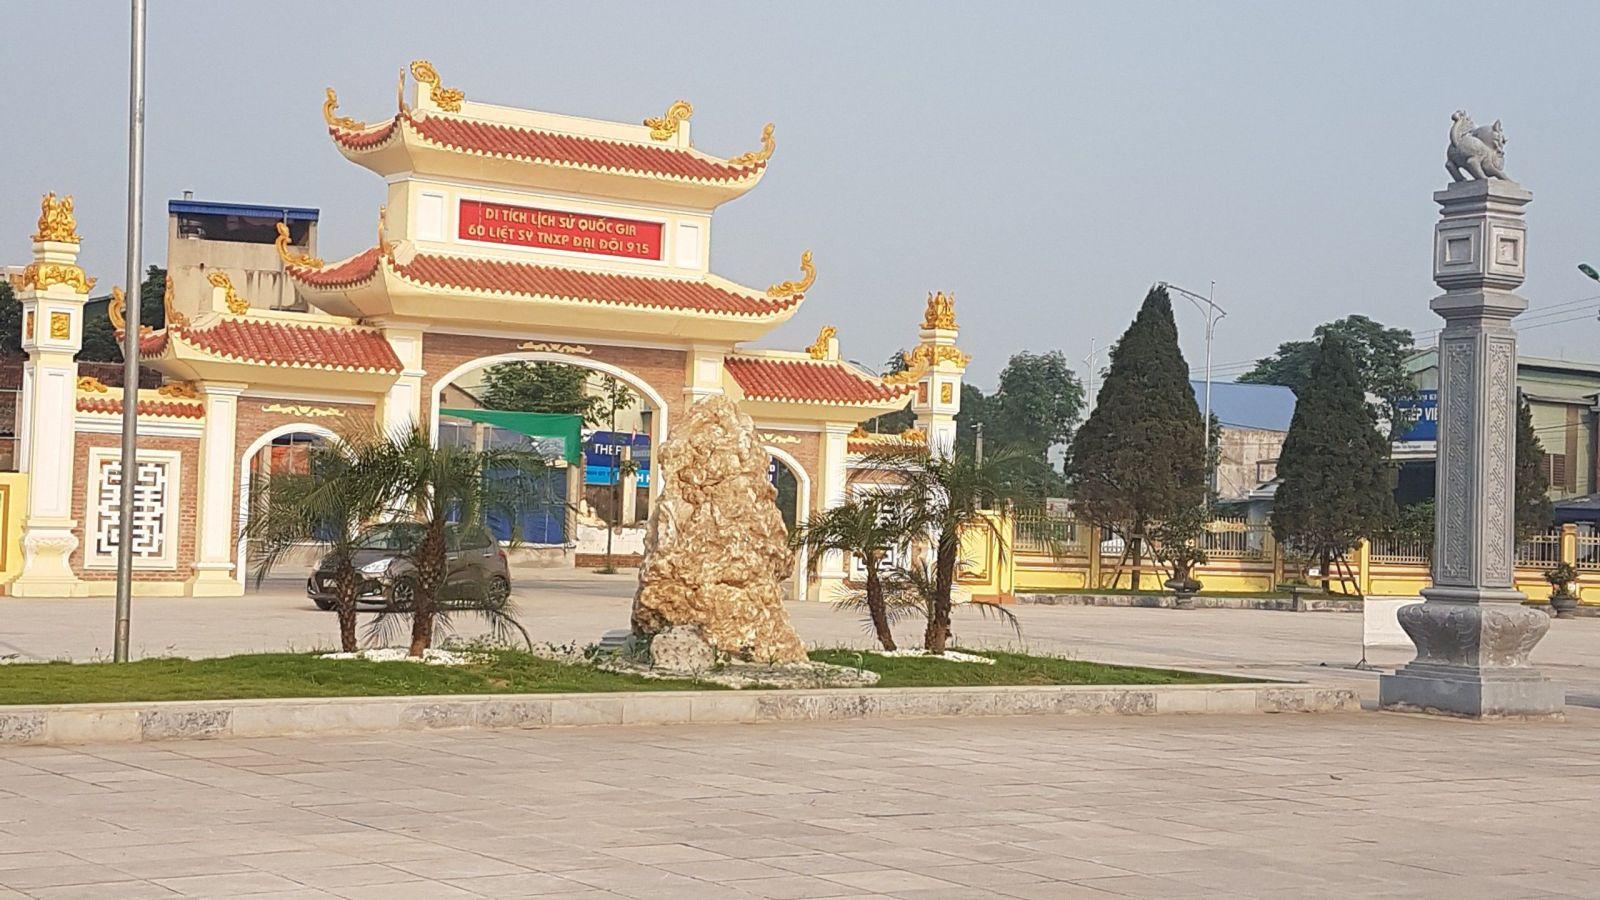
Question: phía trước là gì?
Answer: phía trước là di tích lịch sử quốc gia 60 liệt sỹ thanh niên xung phong đại đội 915